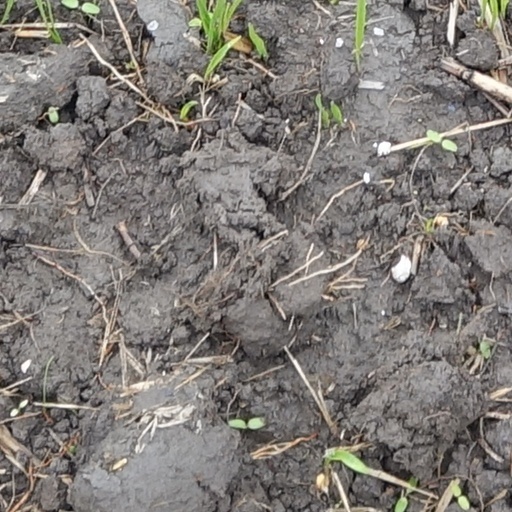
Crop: wheat